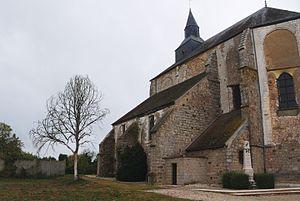
Coulours est une commune française située dans le département de l'Yonne, en région Bourgogne-Franche-Comté.